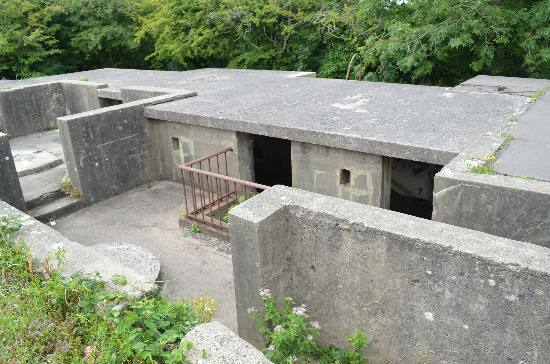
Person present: No